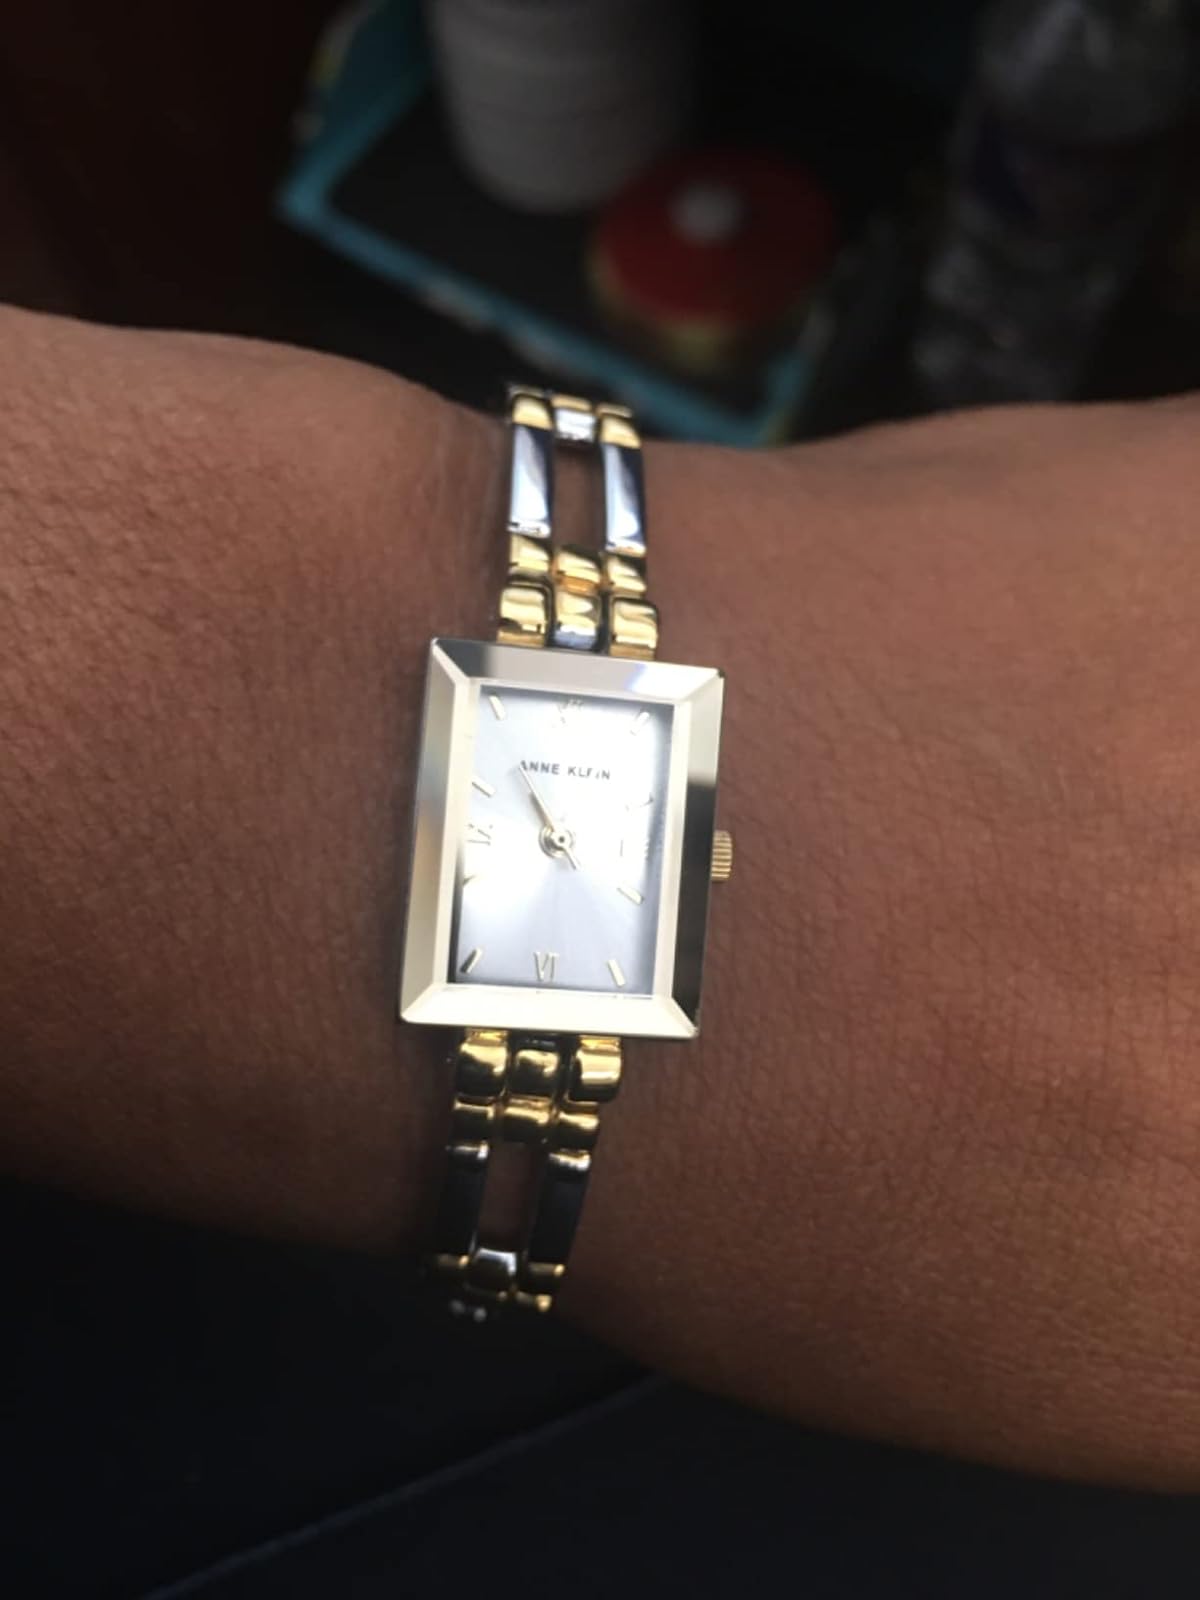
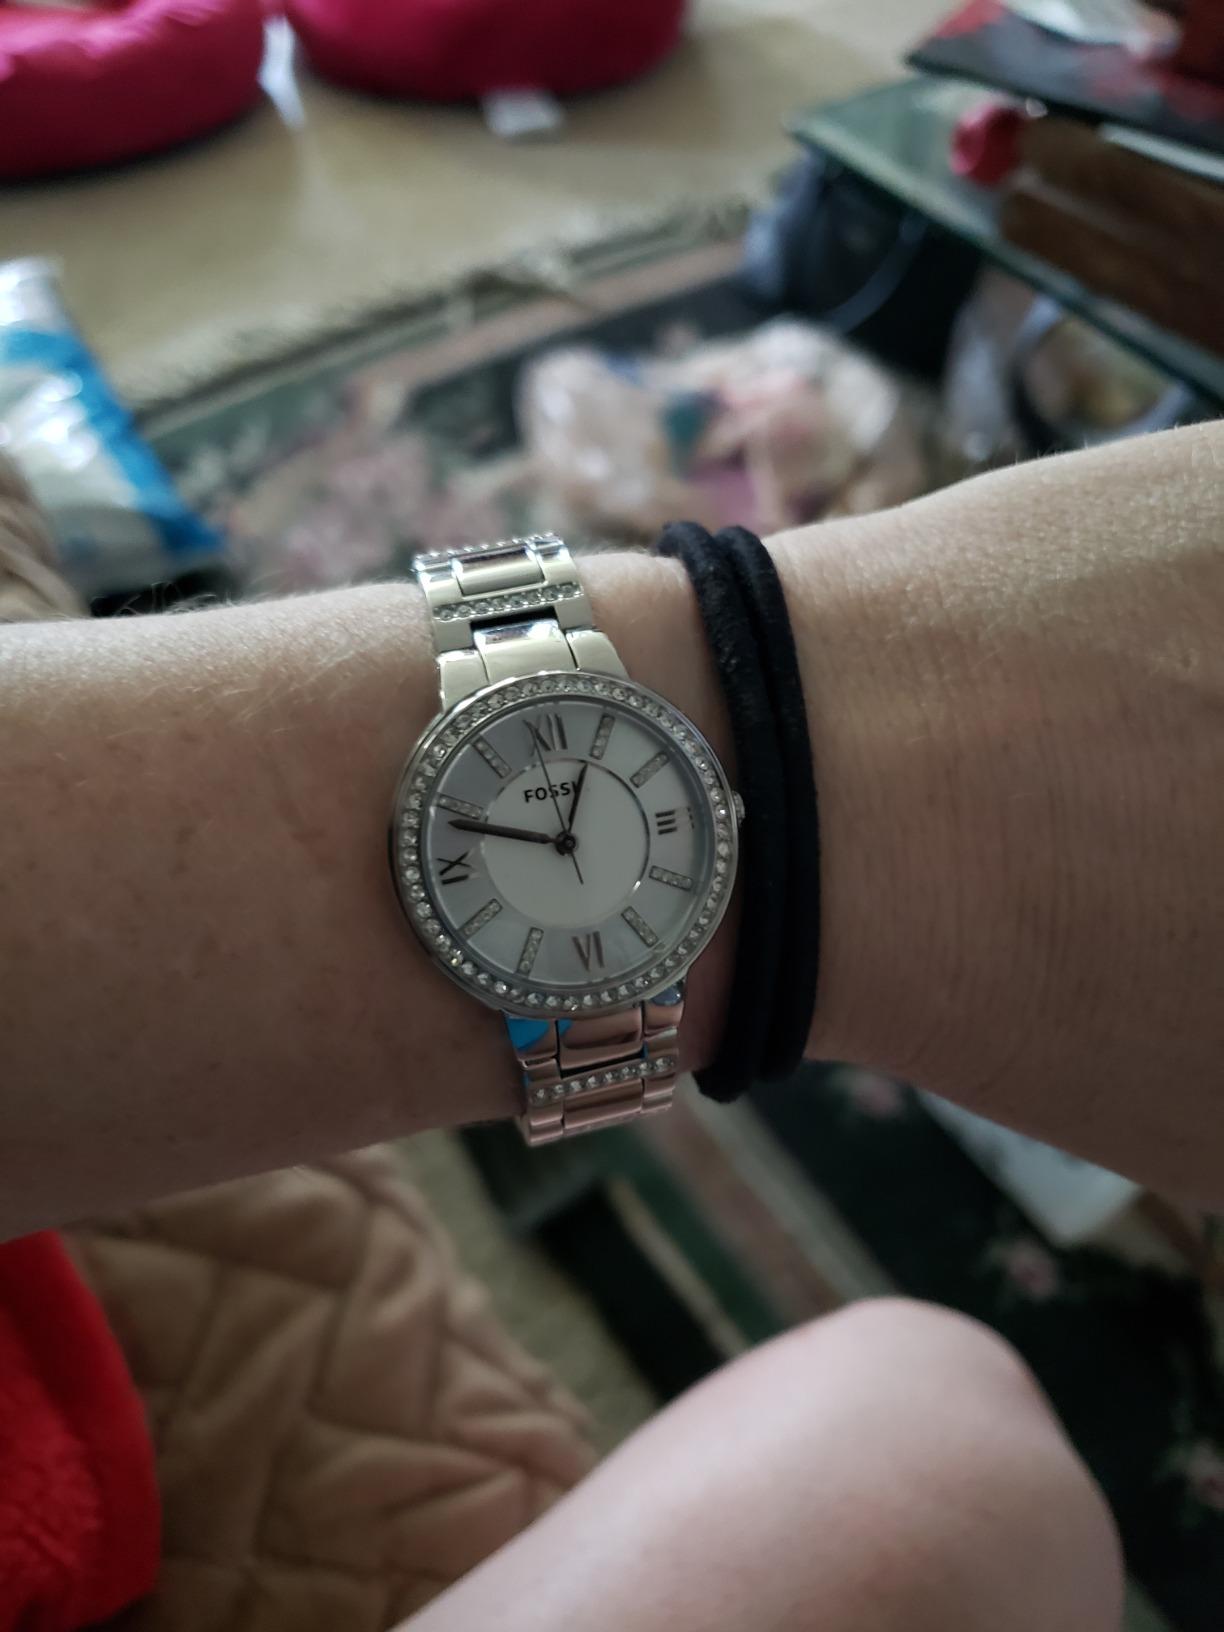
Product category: accessories_watch
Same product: no